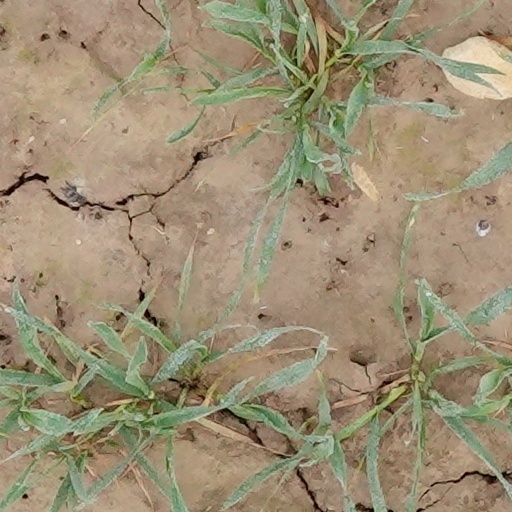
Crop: wheat